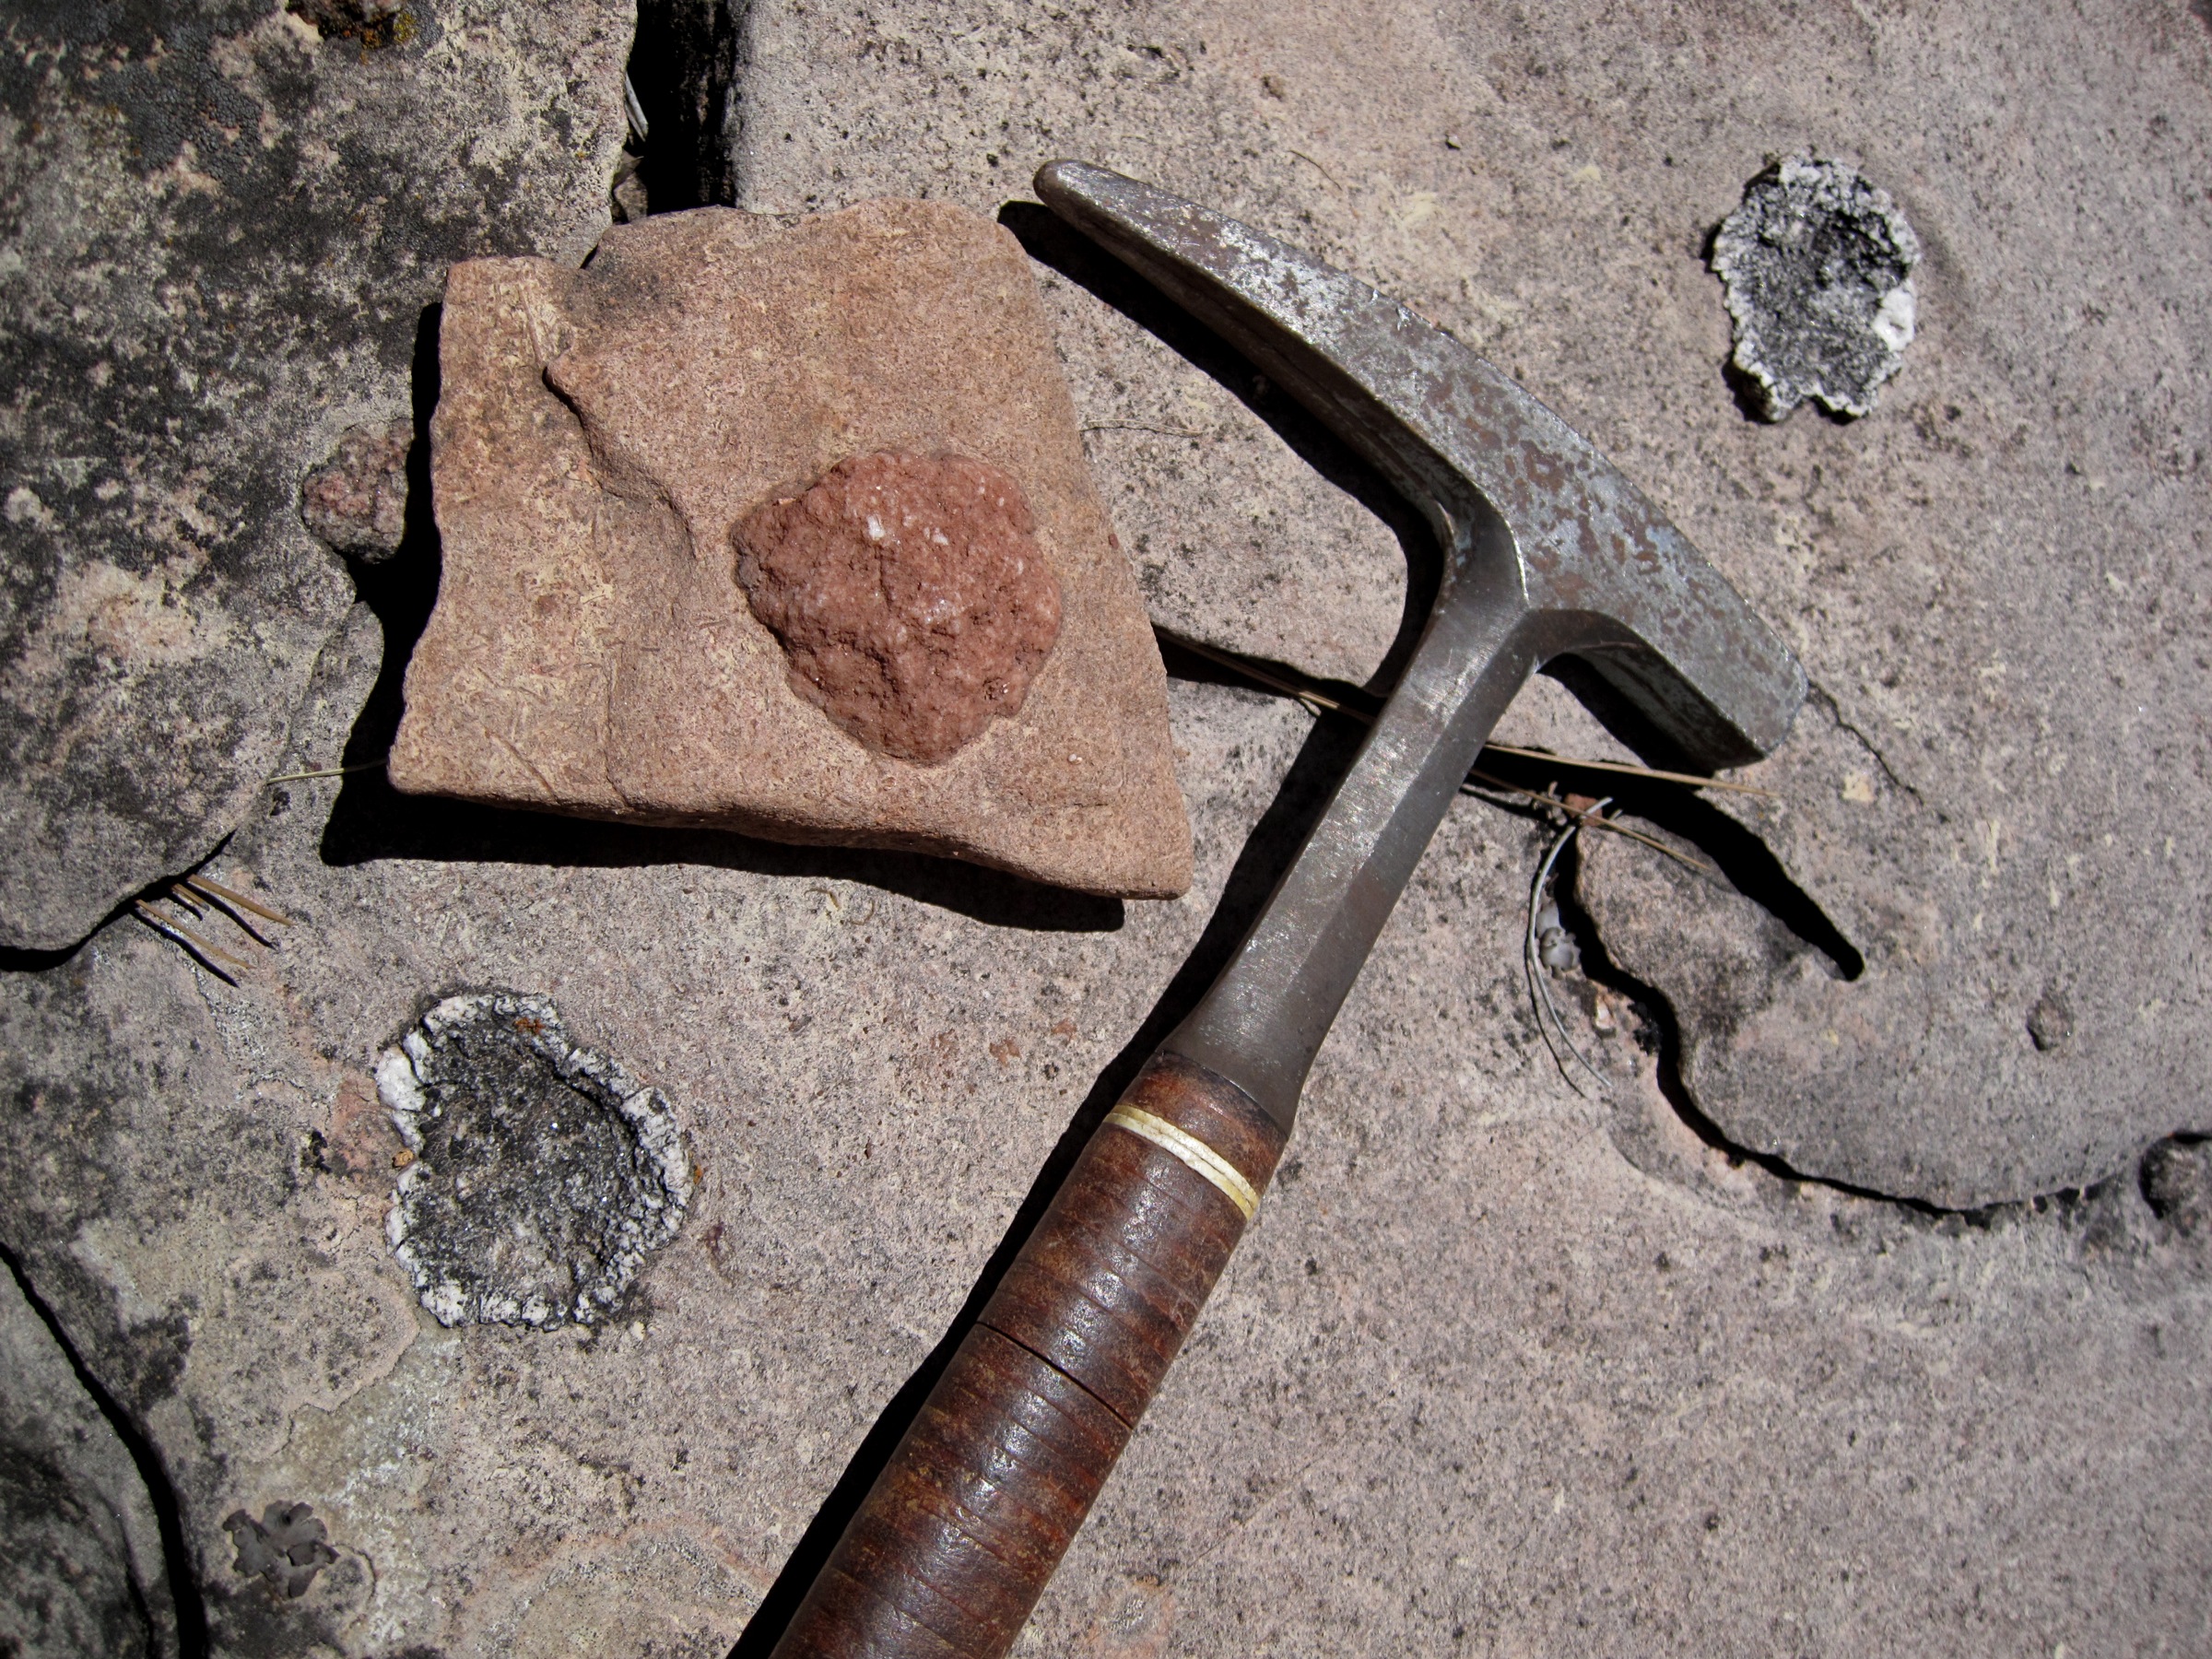
wood, soil, weapon, material, iron, carving, 2009365, firearm